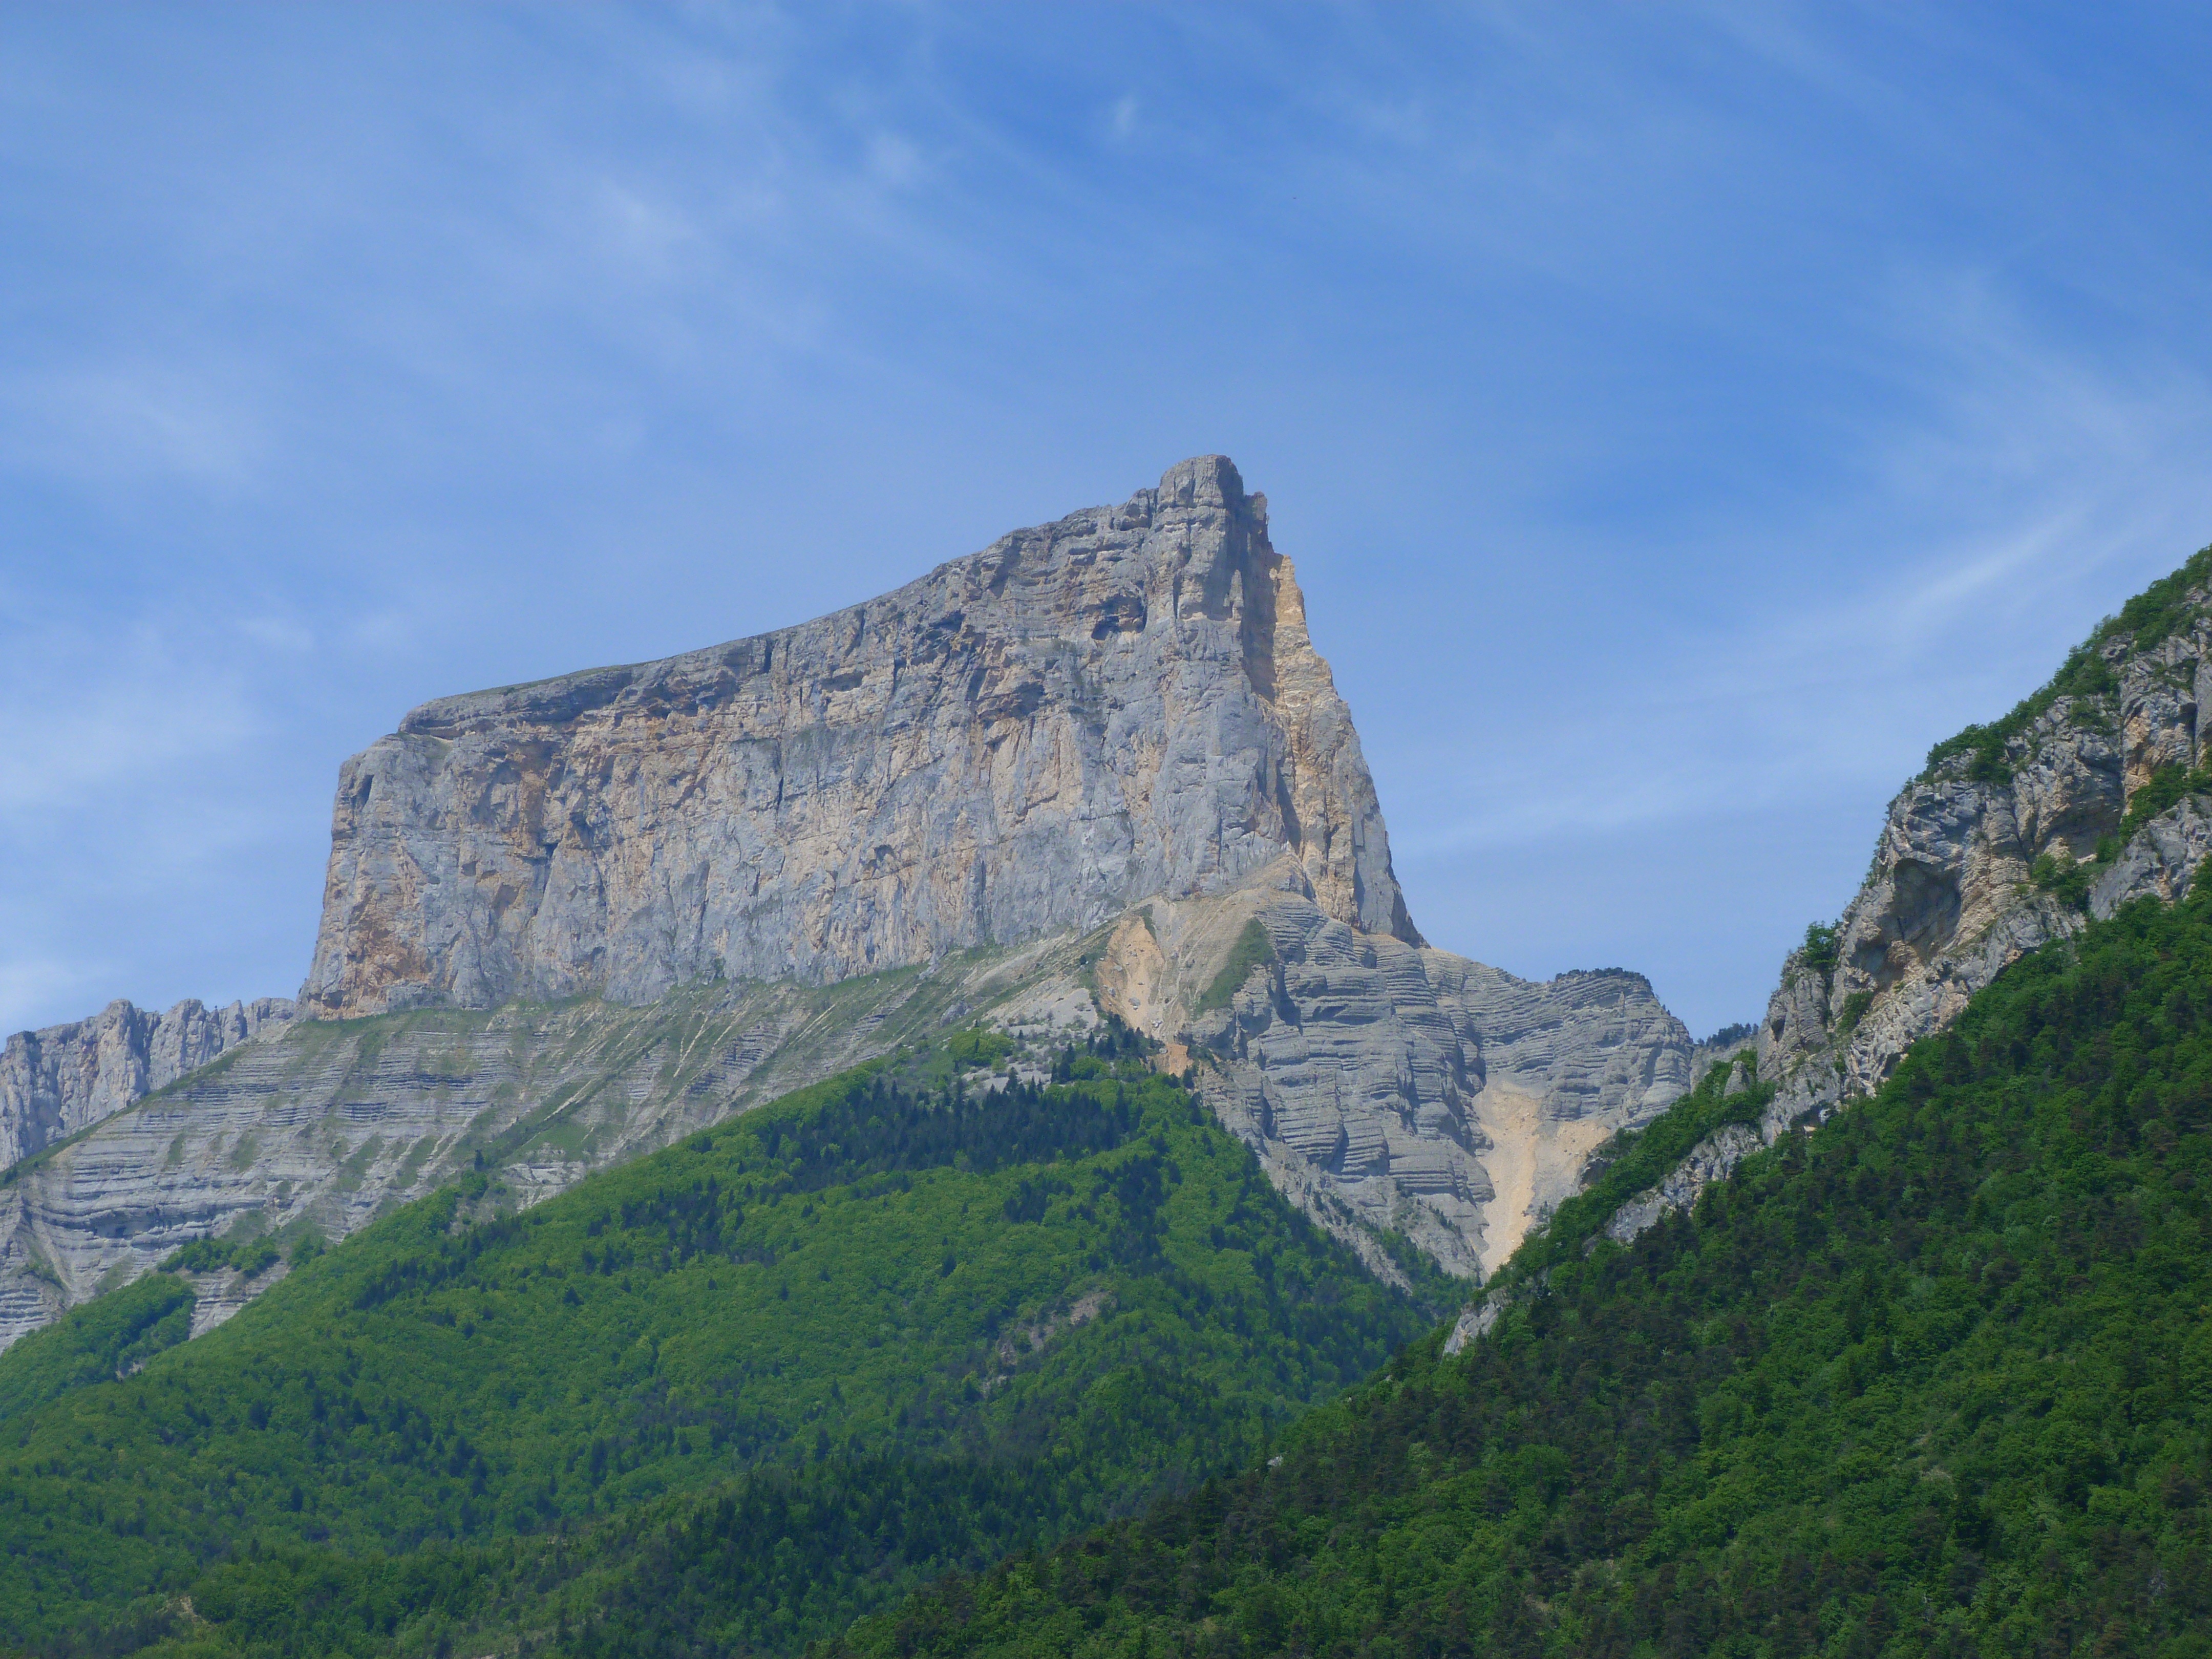
landscape, nature, rock, mountain, hill, mountain range, cliff, france, spring, climbing, terrain, geology, alps, badlands, plateau, vercors, landform, mountain pass, via ferrata, geographical feature, mountainous landforms, mount needle